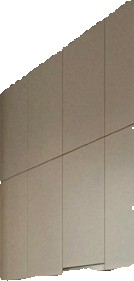
Surface category: cabinetry